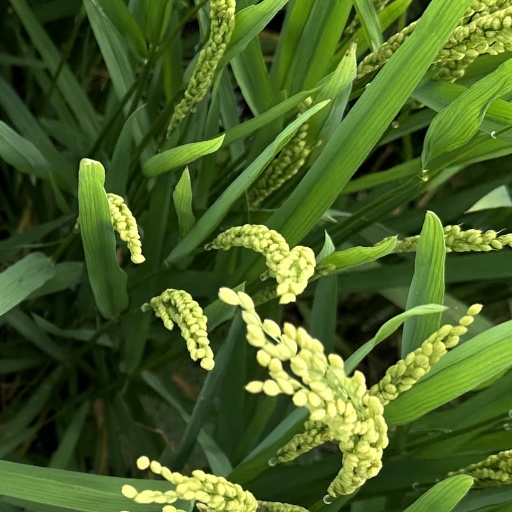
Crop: rice